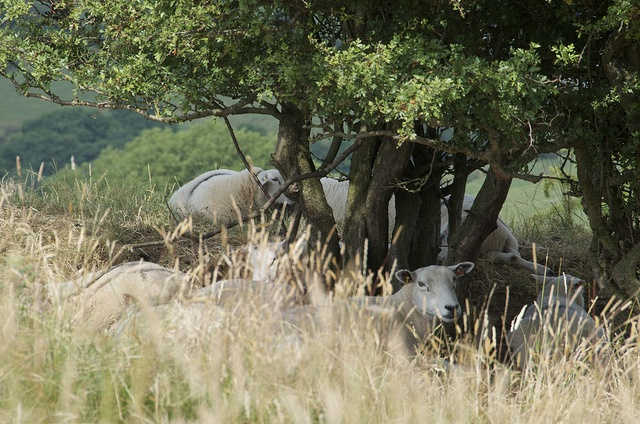
Sheep are laying down in a field, under a tree.
Sheep lay next to a tree that is in the field.
A herd of white livestock rests beneath the shade of trees at the edge of a dry field.
Group of sheep sitting in the shade under a tree in a field.
Sheep lie down in the shade in a field under a tree.